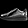
Label: Sneaker